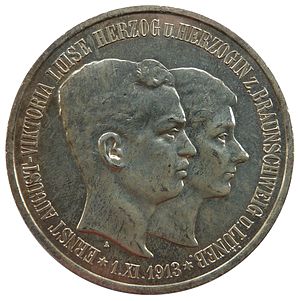
Ernst August af Braunschweig / Ægteskab
5-mark mønt slået i anledning af Ernst Augusts bryllup med Prinsesse Viktoria Luise af Preussen.
Ernst August var regerende hertug af Braunschweig fra 1913 til 1918.